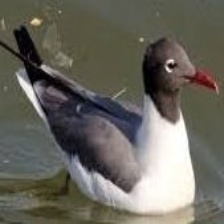
Species: LAUGHING GULL
Scientific name: LEUCOPHAEUS ATRICILLA